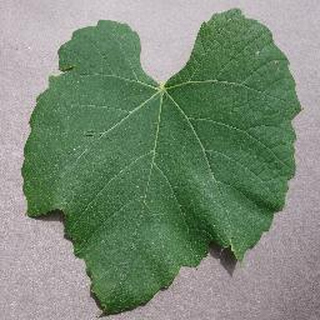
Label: healthy_grape